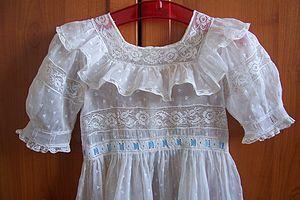
L'organdi est une mousseline de coton légère, transparente, apprêtée, et d'un aspect rigide, utilisée pour la confection de robes, corsages et l'ameublement.